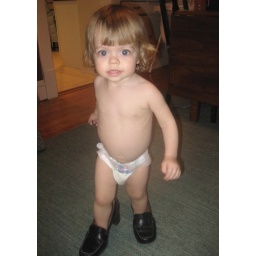
I love walking around in mommy's dress shoes (and, of course, no clothes).